RMS Ophir

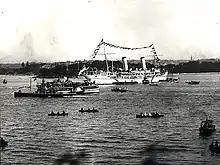
The royal yacht HMS "Ophir" dressed overall in Sydney in 1901

In 1901, as HMS "Ophir", she took the Duke and Duchess of Cornwall and York (the future King George V and Queen Mary) on their tour of the British Empire. The visit was scheduled to open the new Federal Parliament in Melbourne, Australia, and also visited Gibraltar, Malta, Ceylon, the Straits Settlements, New Zealand, South Africa, Canada, and Newfoundland. The Royal Navy provided deck crew for the tour, and the engine room staff were from the Orient Line.